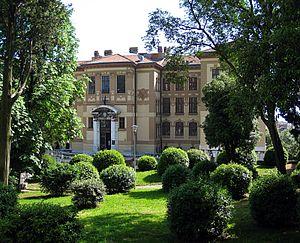
Cet article présente une liste incomplète de prisons classée par pays et continents.